Warlord Era

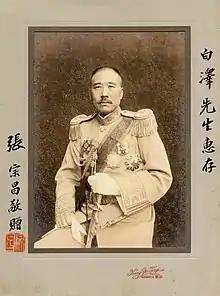
Zhang Zongchang, one of the most infamous Chinese warlords

As the infrastructure in China was very poor, control of the railway lines and rolling stock were crucial in maintaining a sphere of influence. Railroads were the fastest and cheapest way of moving large number of troops, and most battles during this era were fought within a short distance of railways. Armoured trains, full of machine guns and artillery, offered fire support for troops going into battle. In 1925–1927, the largest detachment of armored trains, numbering 7 units, was in the service of Marshal Zhang Zongchang. The armored trains were built according to the World War I model by Russian designers who arrived from Harbin to Jinan, where they had railway workshops. The constant fighting around the railroads caused much economic harm. In 1925, at least 50% of the locomotives being used on the line connecting Nanjing and Shanghai had been destroyed, with the soldiers of one warlord using 300 freight cars as sleeping quarters, all inconveniently parked directly on the rail line. To hinder pursuit, defeated troops tore up the railroads as they retreated; in 1924, damages amounted to 100 million Mexican silver dollars (the main currency used in China at the time). Between 1925 and 1927, fighting in eastern and southern China caused non-military railroad traffic to decline by 25%, raising the prices of goods and causing inventory to build up at warehouses.